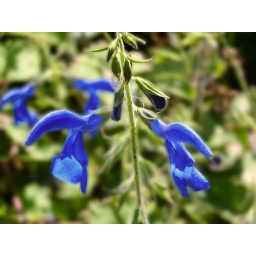
Hutton in the Forest - blue flower